Islam in India

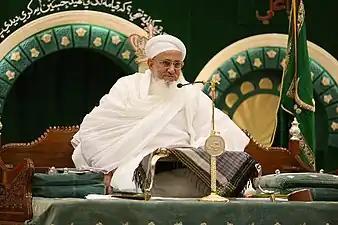
Dawoodi Bohra, 53rd Dai Syedna Mufaddal Saifuddin, with Dawat office at Mumbai

Region-wise distribution of Muslims leaving for Pakistan (1951 Census) -